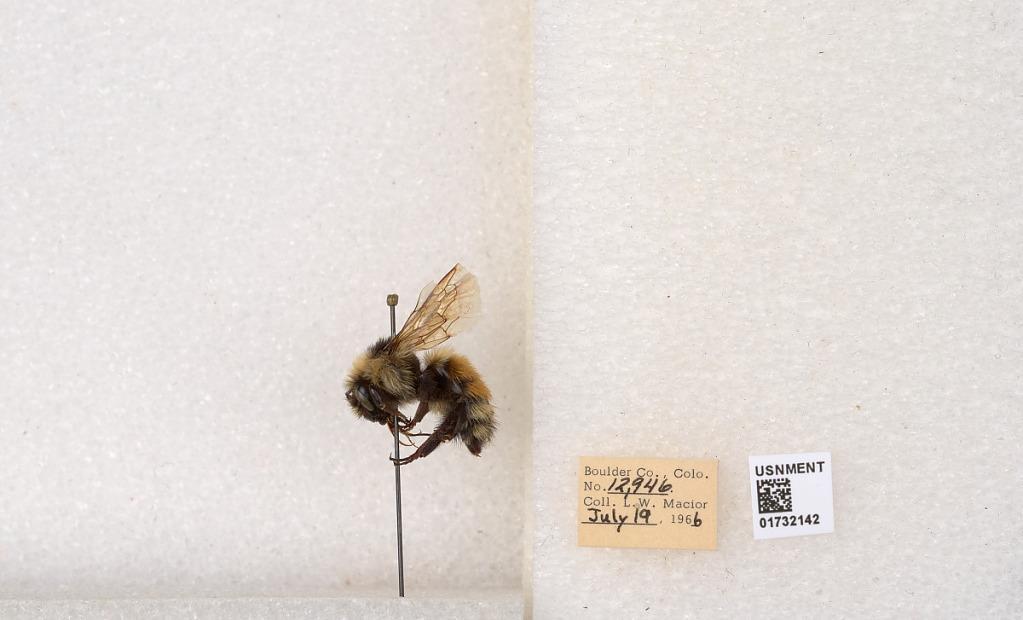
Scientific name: Bombus (Pyrobombus) sylvicola Kirby
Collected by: L. Macior
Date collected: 1966-7-19
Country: United States
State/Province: Colorado
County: Boulder
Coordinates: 40.0163, -105.294